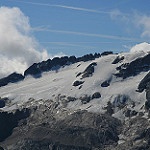
Scene: Outdoor